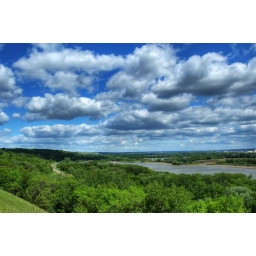
flying clouds over minnesota river valley